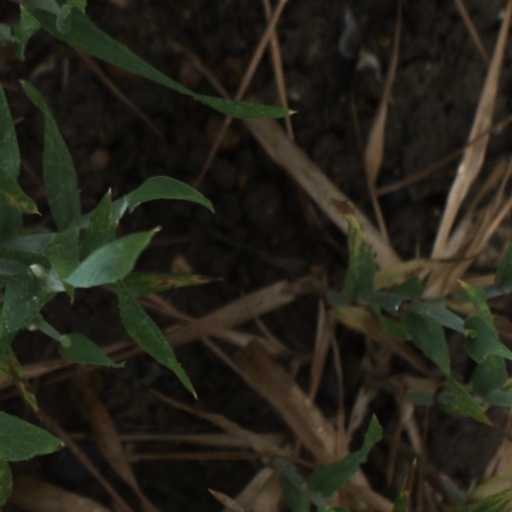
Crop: wheat